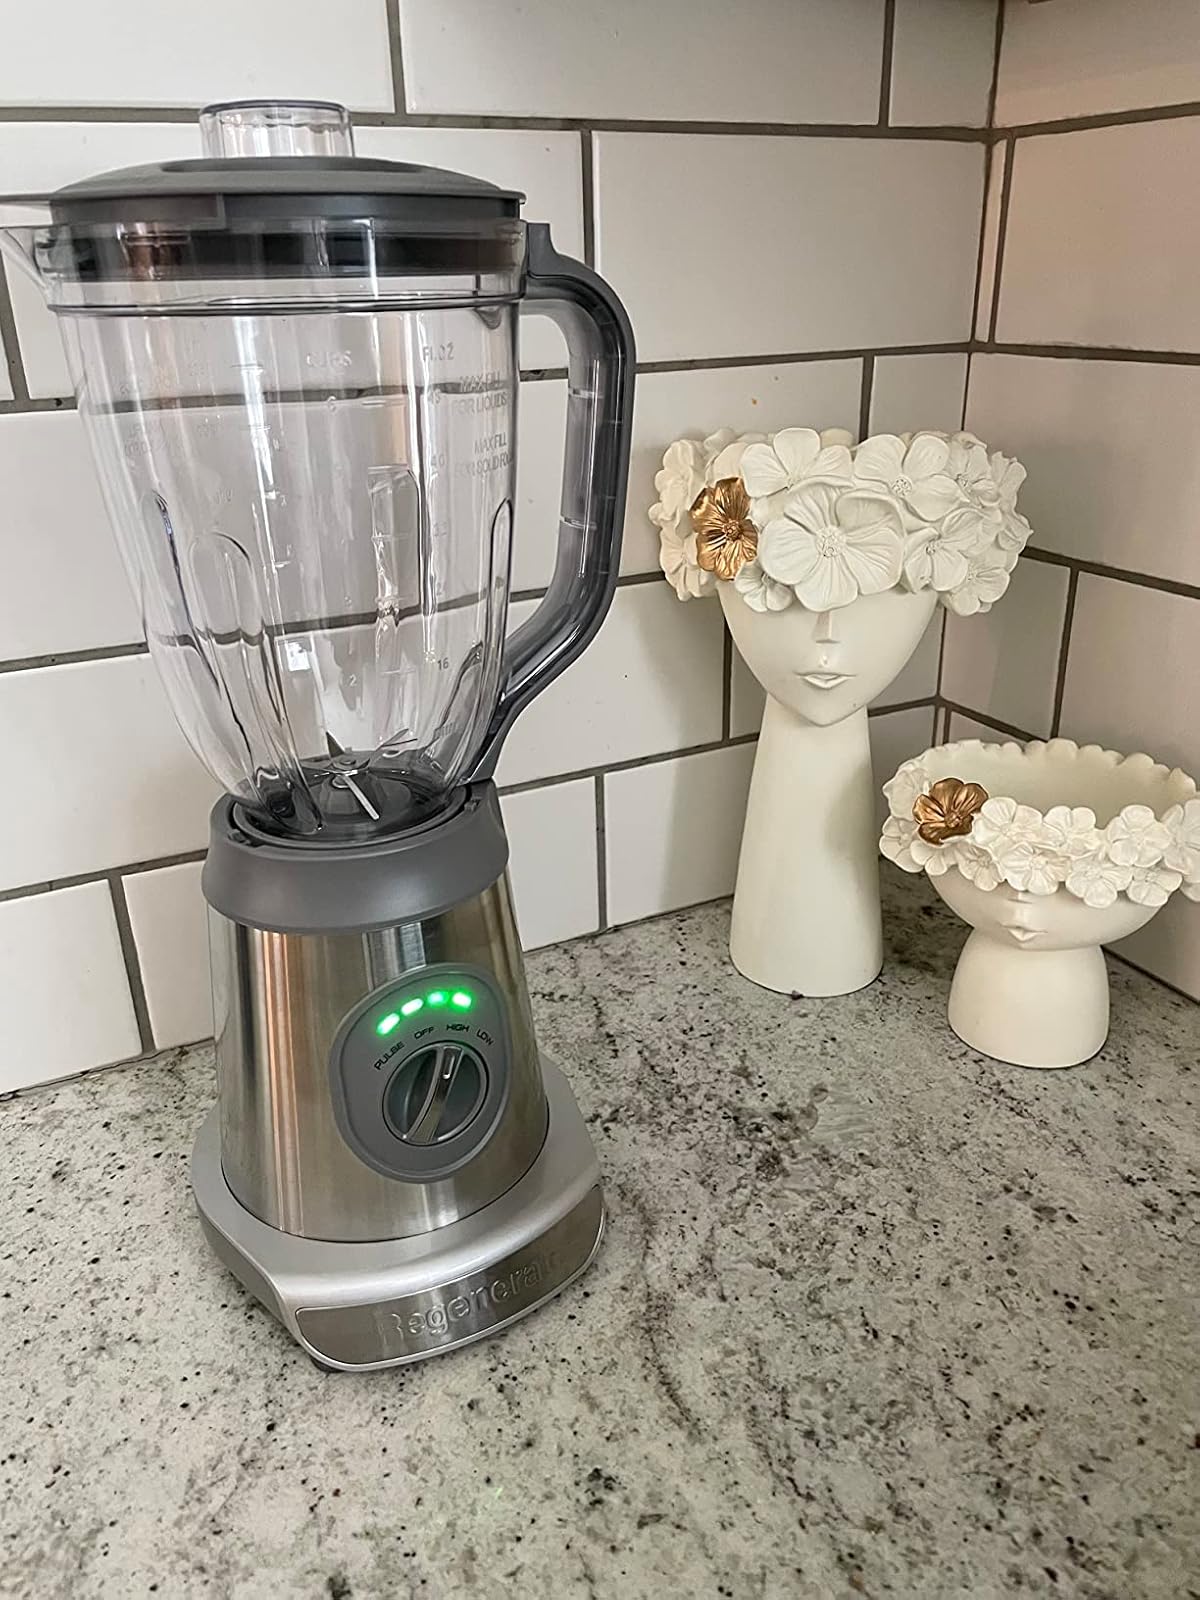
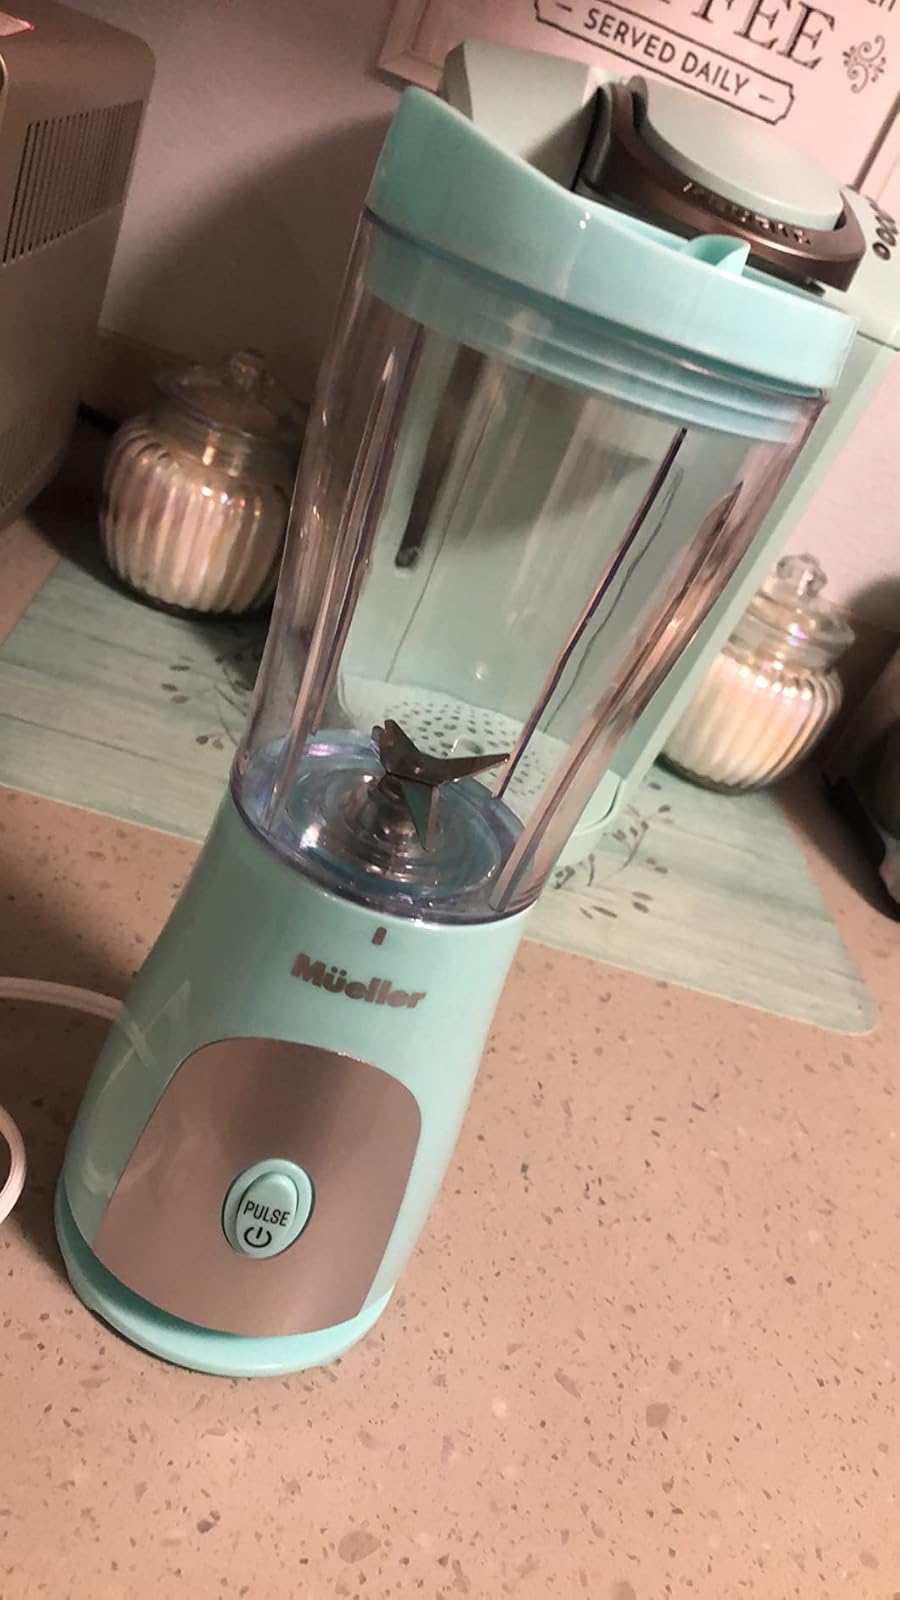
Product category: items_blender
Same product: no